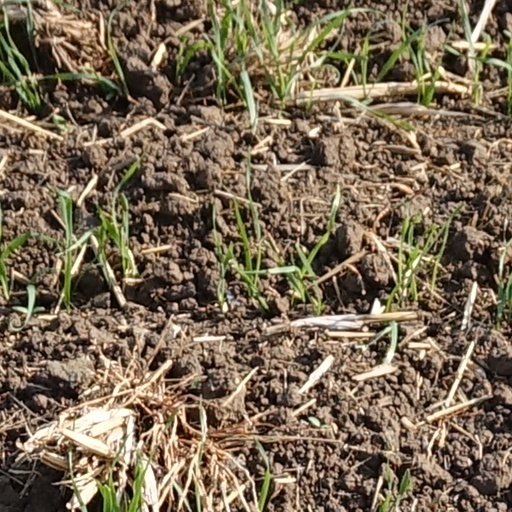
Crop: wheat